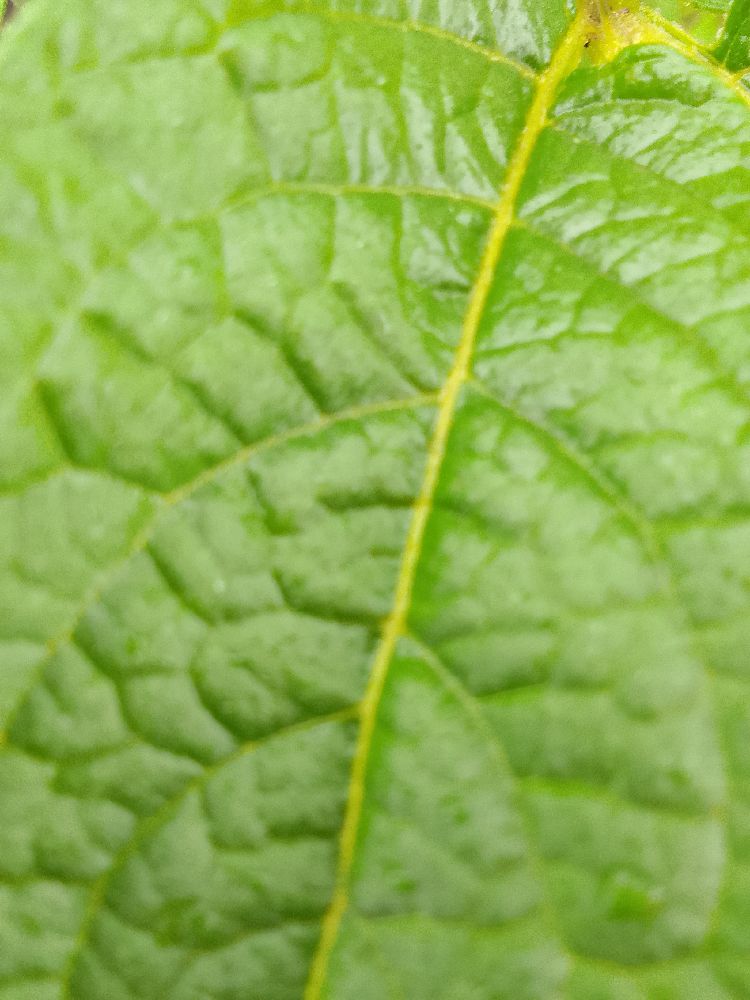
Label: Healthy